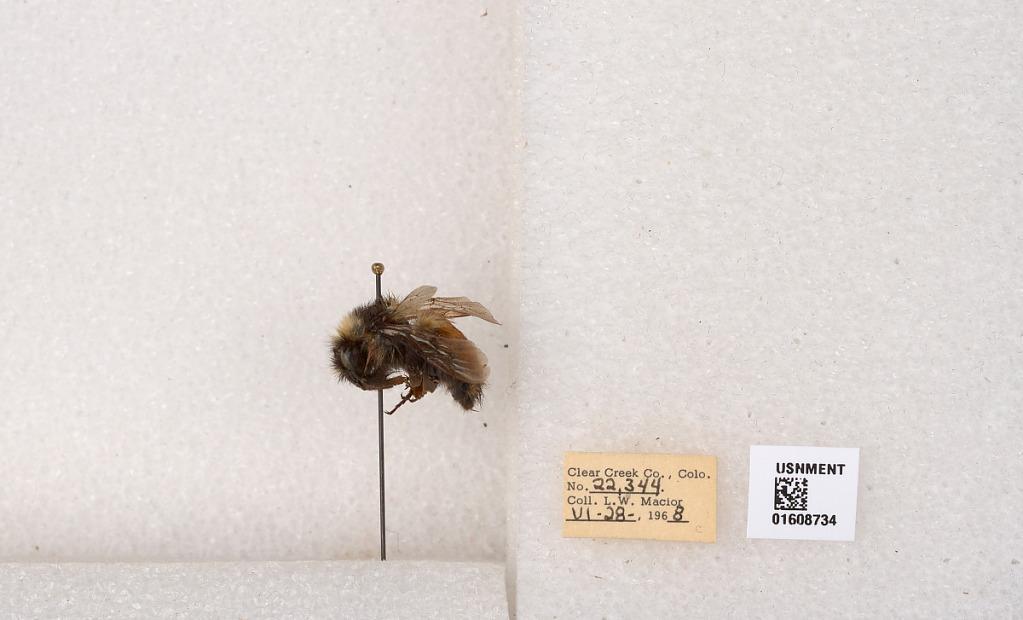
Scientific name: Bombus (Pyrobombus) sylvicola Kirby
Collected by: L. Macior
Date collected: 1968-6-28
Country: United States
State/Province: Colorado
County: Clear Creek
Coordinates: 39.6891, -105.644